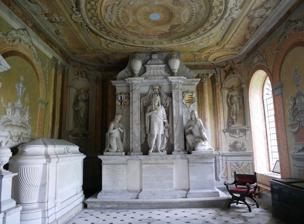
Building: Chandos Mausoleum
Country: United Kingdom
Year built: 1735
Part of St Lawrence Whitchurch in Harrow, London The west end of the mausoleum The Chandos Mausoleum is an early 18th-century English Baroque building by James Gibbs in the care of the Churches Conservation Trust . The mausoleum is attached to the north side of the church of St Lawrence Whitchurch in the London Borough of Harrow , England. The church including the mausoleum is recorded in the National Heritage List for England as a designated Grade I listed building . History The south wall of the mausoleum The mausoleum was intended as the final resting place of the Dukes of Chandos . The church and mausoleum are sited at the southeast corner of Canons Park which was an estate acquired by James Brydges, later 1st Duke of Chandos . Brydges rebuilt the house on the estate, Cannons , employing Gibbs as one of his architects. Brydges also rebuilt the church, which was a medieval building, to a design by John James . The church reopened in 1716, and originally had a chapel for family monuments. The mausoleum was added in 1735, the year Brydges' second wife died. Decoration Like the church itself, the interior of the mausoleum is decorated with wall-paintings which feature trompe-l'œil effects. The ceiling is painted with a miniature copy of the dome of the Pantheon, Rome .  The style is Rococo and generally playful, although skulls are depicted. The artist for the mausoleum was Gaetano Brunetti. Some sources say Francesco Sleter was also involved. Memorials The mausoleum contains memorials to members of the Chandos family. On the west wall is a sculptured monument to the 1st Duke which originally stood in the church.  It was commissioned from Grinling Gibbons , although Pevsner is sceptical about the extent to which it was executed by Gibbons rather than his workshop. The Duke is shown in a wig dressed as a Roman citizen . This figure is flanked by plain pilasters outside which are the kneeling figures of two of his wives, Mary Lake and Cassandra Willoughby . There are two monuments on the south wall. One is a black sarcophagus against a white pyramid to the memory of Lady Mary Bruce, the first wife of the future 2nd Duke of Chandos , who died in 1738. It was designed by Sir Henry Cheere . The other is a white sarcophagus to Margaret, the first wife of the future 3rd Duke of Chandos , who died in 1760. Access The church is an active Anglican parish church , and the mausoleum is vested in the Churches Conservation Trust . The mausoleum is open on Sundays. References